Haplogroup D-M15

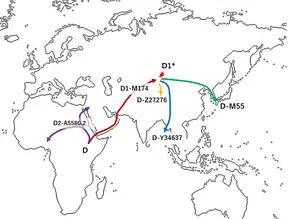
Migration route of haplogroup D considered most likely by Haber et al. 2019

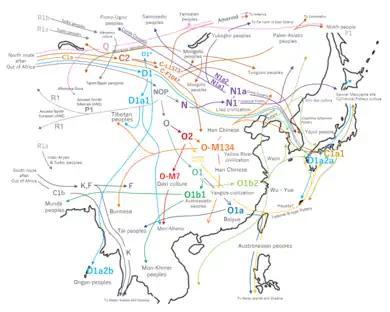
Migration of haplogroup D within East Asia. Haplogroup D is one of the four major East Asian lineages, next to C, O and N.

Haplogroup D-M15 is a y-chromosome haplogroup. Its phylogenetically closest relatives are found among the peoples of Japan, Central Asia, and the Andaman Islands in the Bay of Bengal. It is more distantly related to the Haplogroup D*, whose sub-clades are common throughout Asia.